Anniversary Trouble

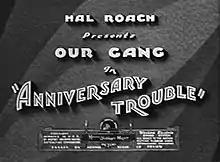

Anniversary Trouble is a 1935 "Our Gang" short comedy film directed by Gus Meins. It was the 134th "Our Gang" short to be released.